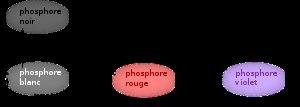
Le phosphore élémentaire peut exister sous formes amorphes ou cristallines : il s'agit de formes allotropiques du phosphore. Les plus communes sont le phosphore blanc et le phosphore rouge solides. Il existe également des formes violet et noir, toujours sous forme solide. Le phosphore gazeux existe sous la forme de diphosphore et de phosphore atomique.